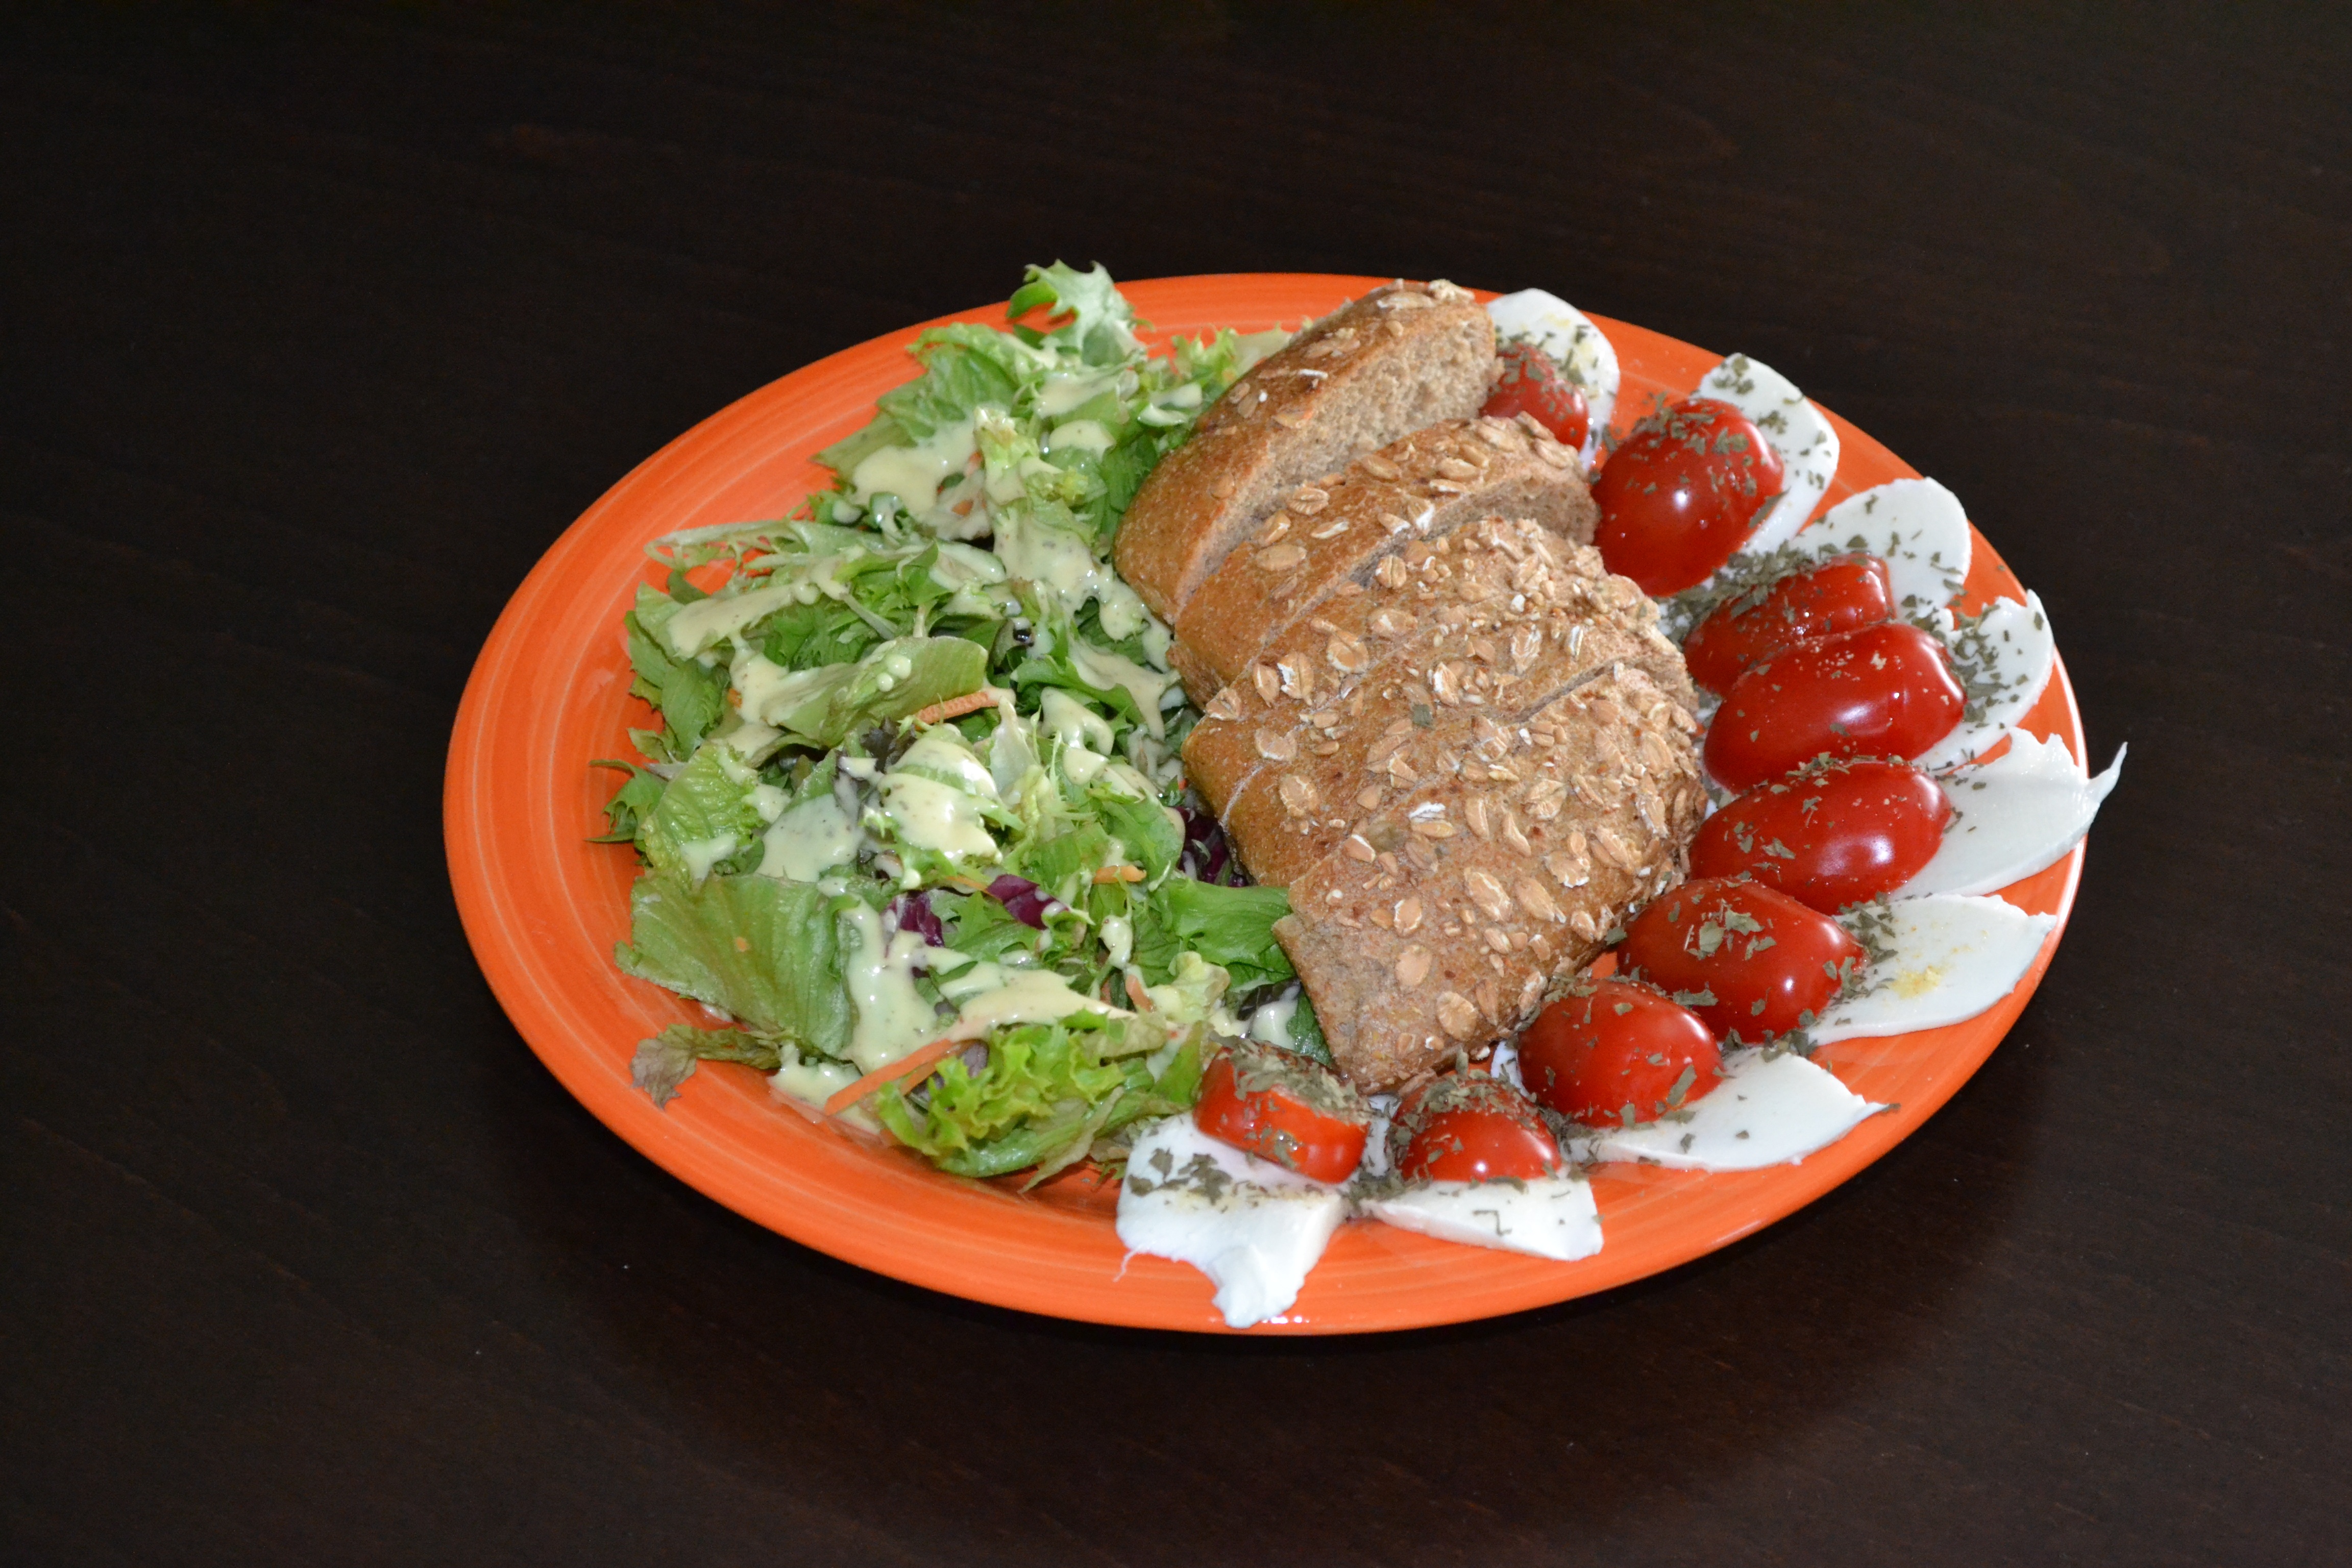
dish, meal, food, salad, produce, breakfast, healthy, eat, meat, lunch, cuisine, delicious, tomato, nutrition, vitamins, frisch, mozzarella, hunger, appetite, supplement